Vigo

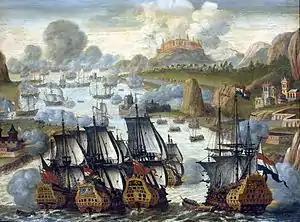
Battle of Vigo Bay, 1702

In the 16th and 17th centuries, the city was attacked several times. Francis Drake attacked the city twice - in 1585 he made a successful descent on the city gathering supplies and in 1589, during an unsuccessful attack by the English Armada, Drake raided the city and temporarily occupied it, burning many buildings. Several decades later a Turkish fleet tried to attack the city. As a result, the city's walls were built in 1656 in the reign of Philip IV of Spain. They are still partially preserved.